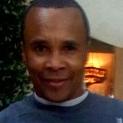
Age: 50